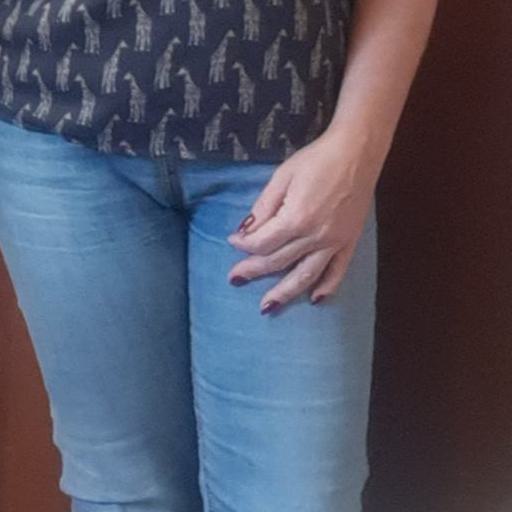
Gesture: no_gesture